Comanche history

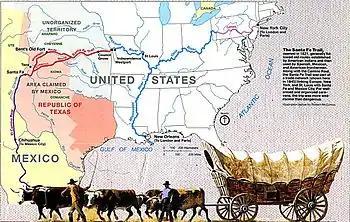
Comancheria and environs, 1836–1845

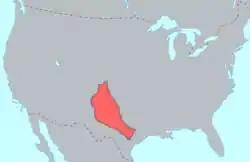
Comanche territory c.1850

The new Republic of Texas had immediate problems with the Comanche. In May 1836, Comanche and Kiowa warriors killed five men and captured five women and children at Fort Parker, 100 miles south of Dallas. One of the captives was 9-year-old Cynthia Ann Parker who later married a chief, Peta Nocona, and gave birth to a son, Quanah Parker, who would become the last war chief of the Comanche in the 1870s.